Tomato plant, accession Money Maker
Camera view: horizontal (90 deg, fisheye); turntable rotation: 120 degrees
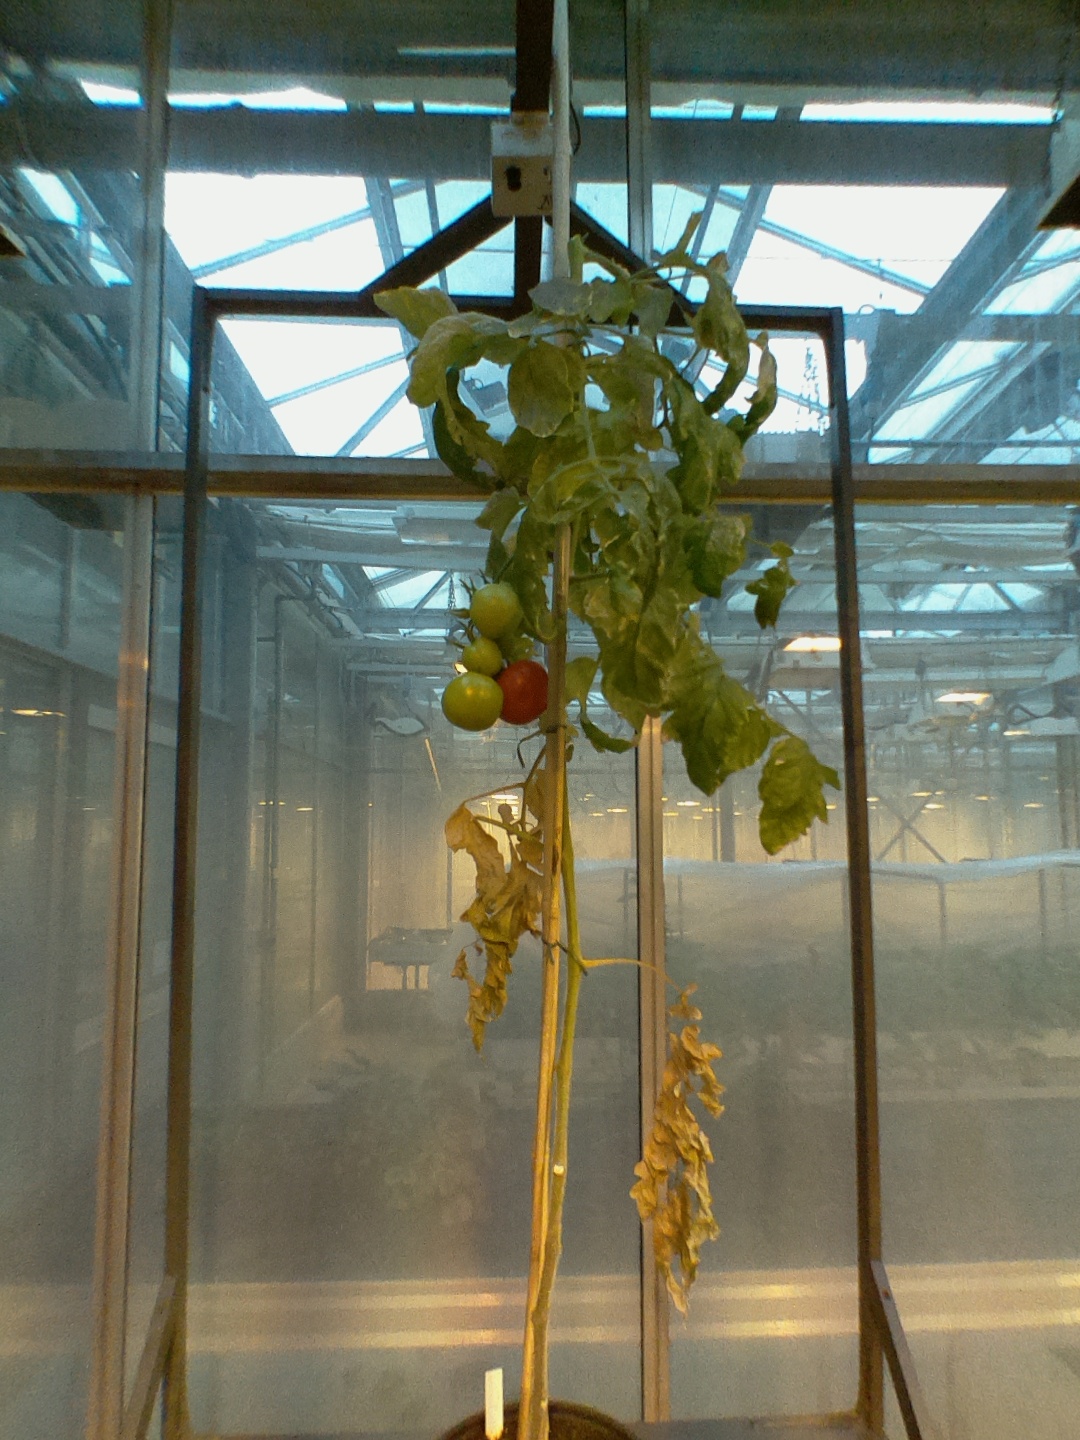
BBCH growth stage 81: 10%-20% of fruits show typical fully ripe color